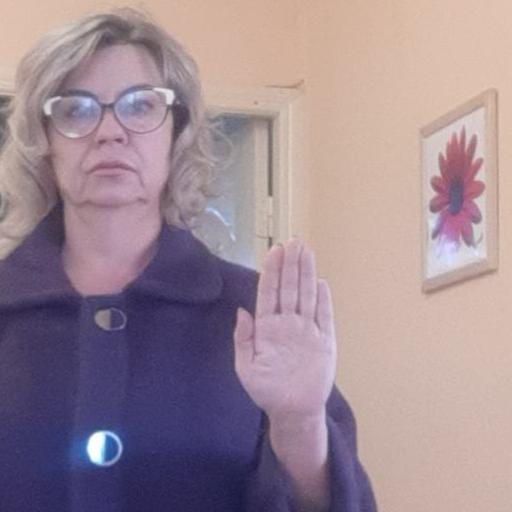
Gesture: stop